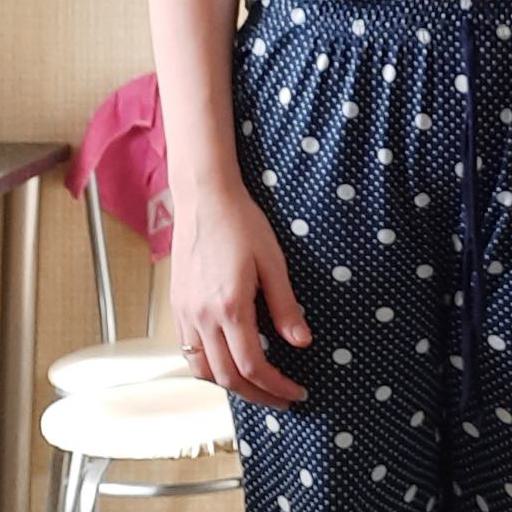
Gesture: no_gesture